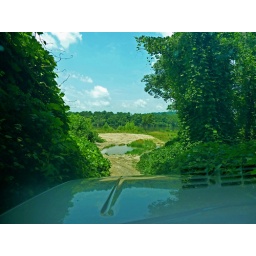
Back roads near my house